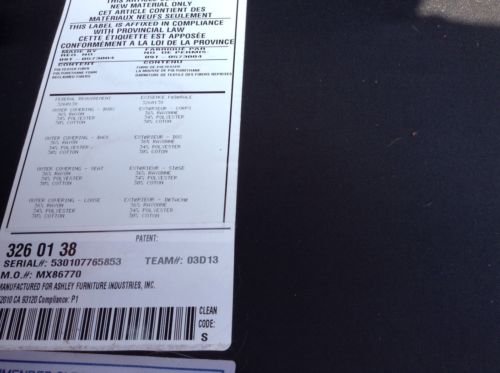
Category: sofa